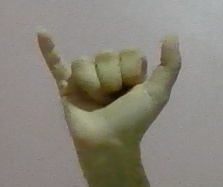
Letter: ya